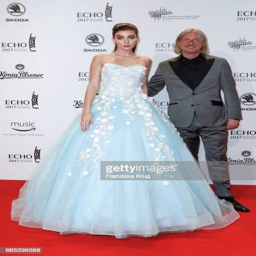
film director and his girlfriend attend the award red carpet